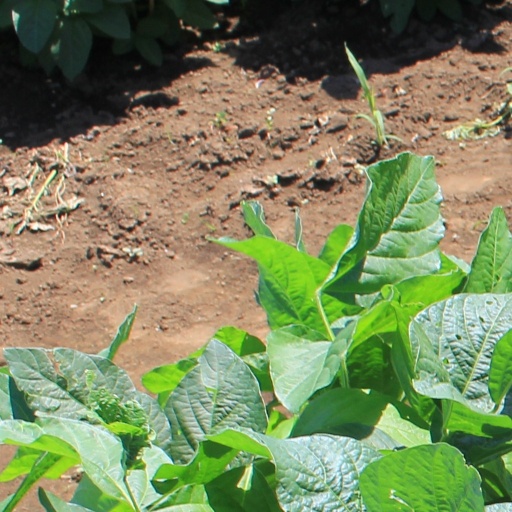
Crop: soybean